Sky position (RA, Dec in degrees): 116.337, 22.859
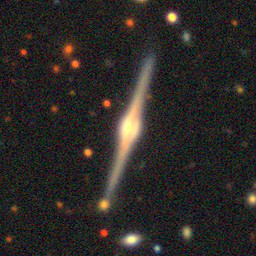
Galaxy morphology: Edge-on Galaxies with Bulge